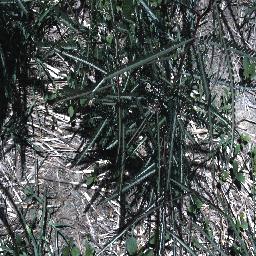
Label: parkinsonia